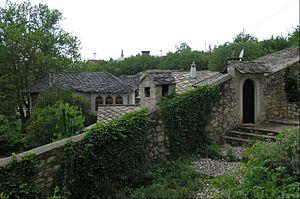
Cet article recense les sites inscrits au patrimoine mondial en Bosnie-Herzégovine.
Cet article recense les monuments nationaux situés sur le territoire de la Ville de Mostar en Bosnie-Herzégovine et dans la Fédération de Bosnie-et-Herzégovine. La liste établie par la Commission pour la protection des monuments nationaux compte 42 monuments nationaux inscrits sur la liste principale et 24 monuments inscrits sur une liste provisoire.